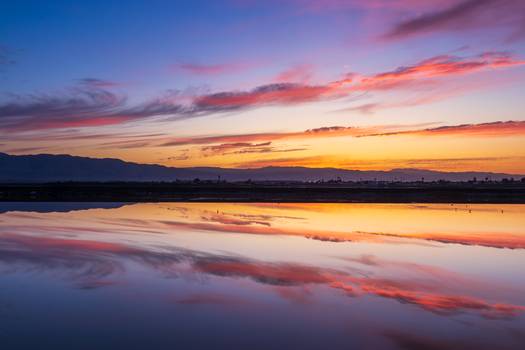
Label: No Watermark